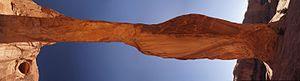
Corona Arch est une arche naturelle de grès située près de Moab, dans l'Utah, à côté du canyon du fleuve Colorado. On peut y accéder par un sentier de randonnée long de 2,4 km, le Corona Arch Trail, à partir de la route.